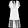
Label: Dress